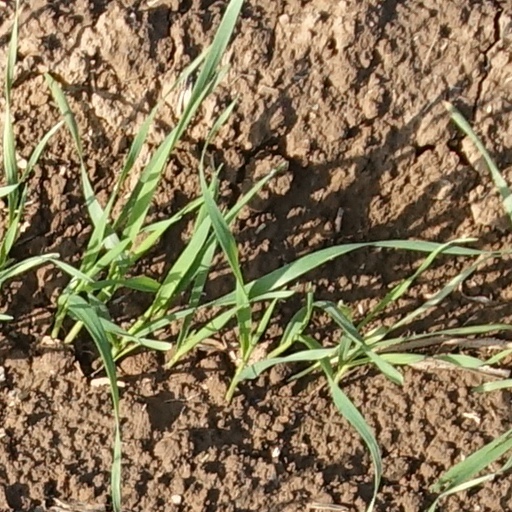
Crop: wheat